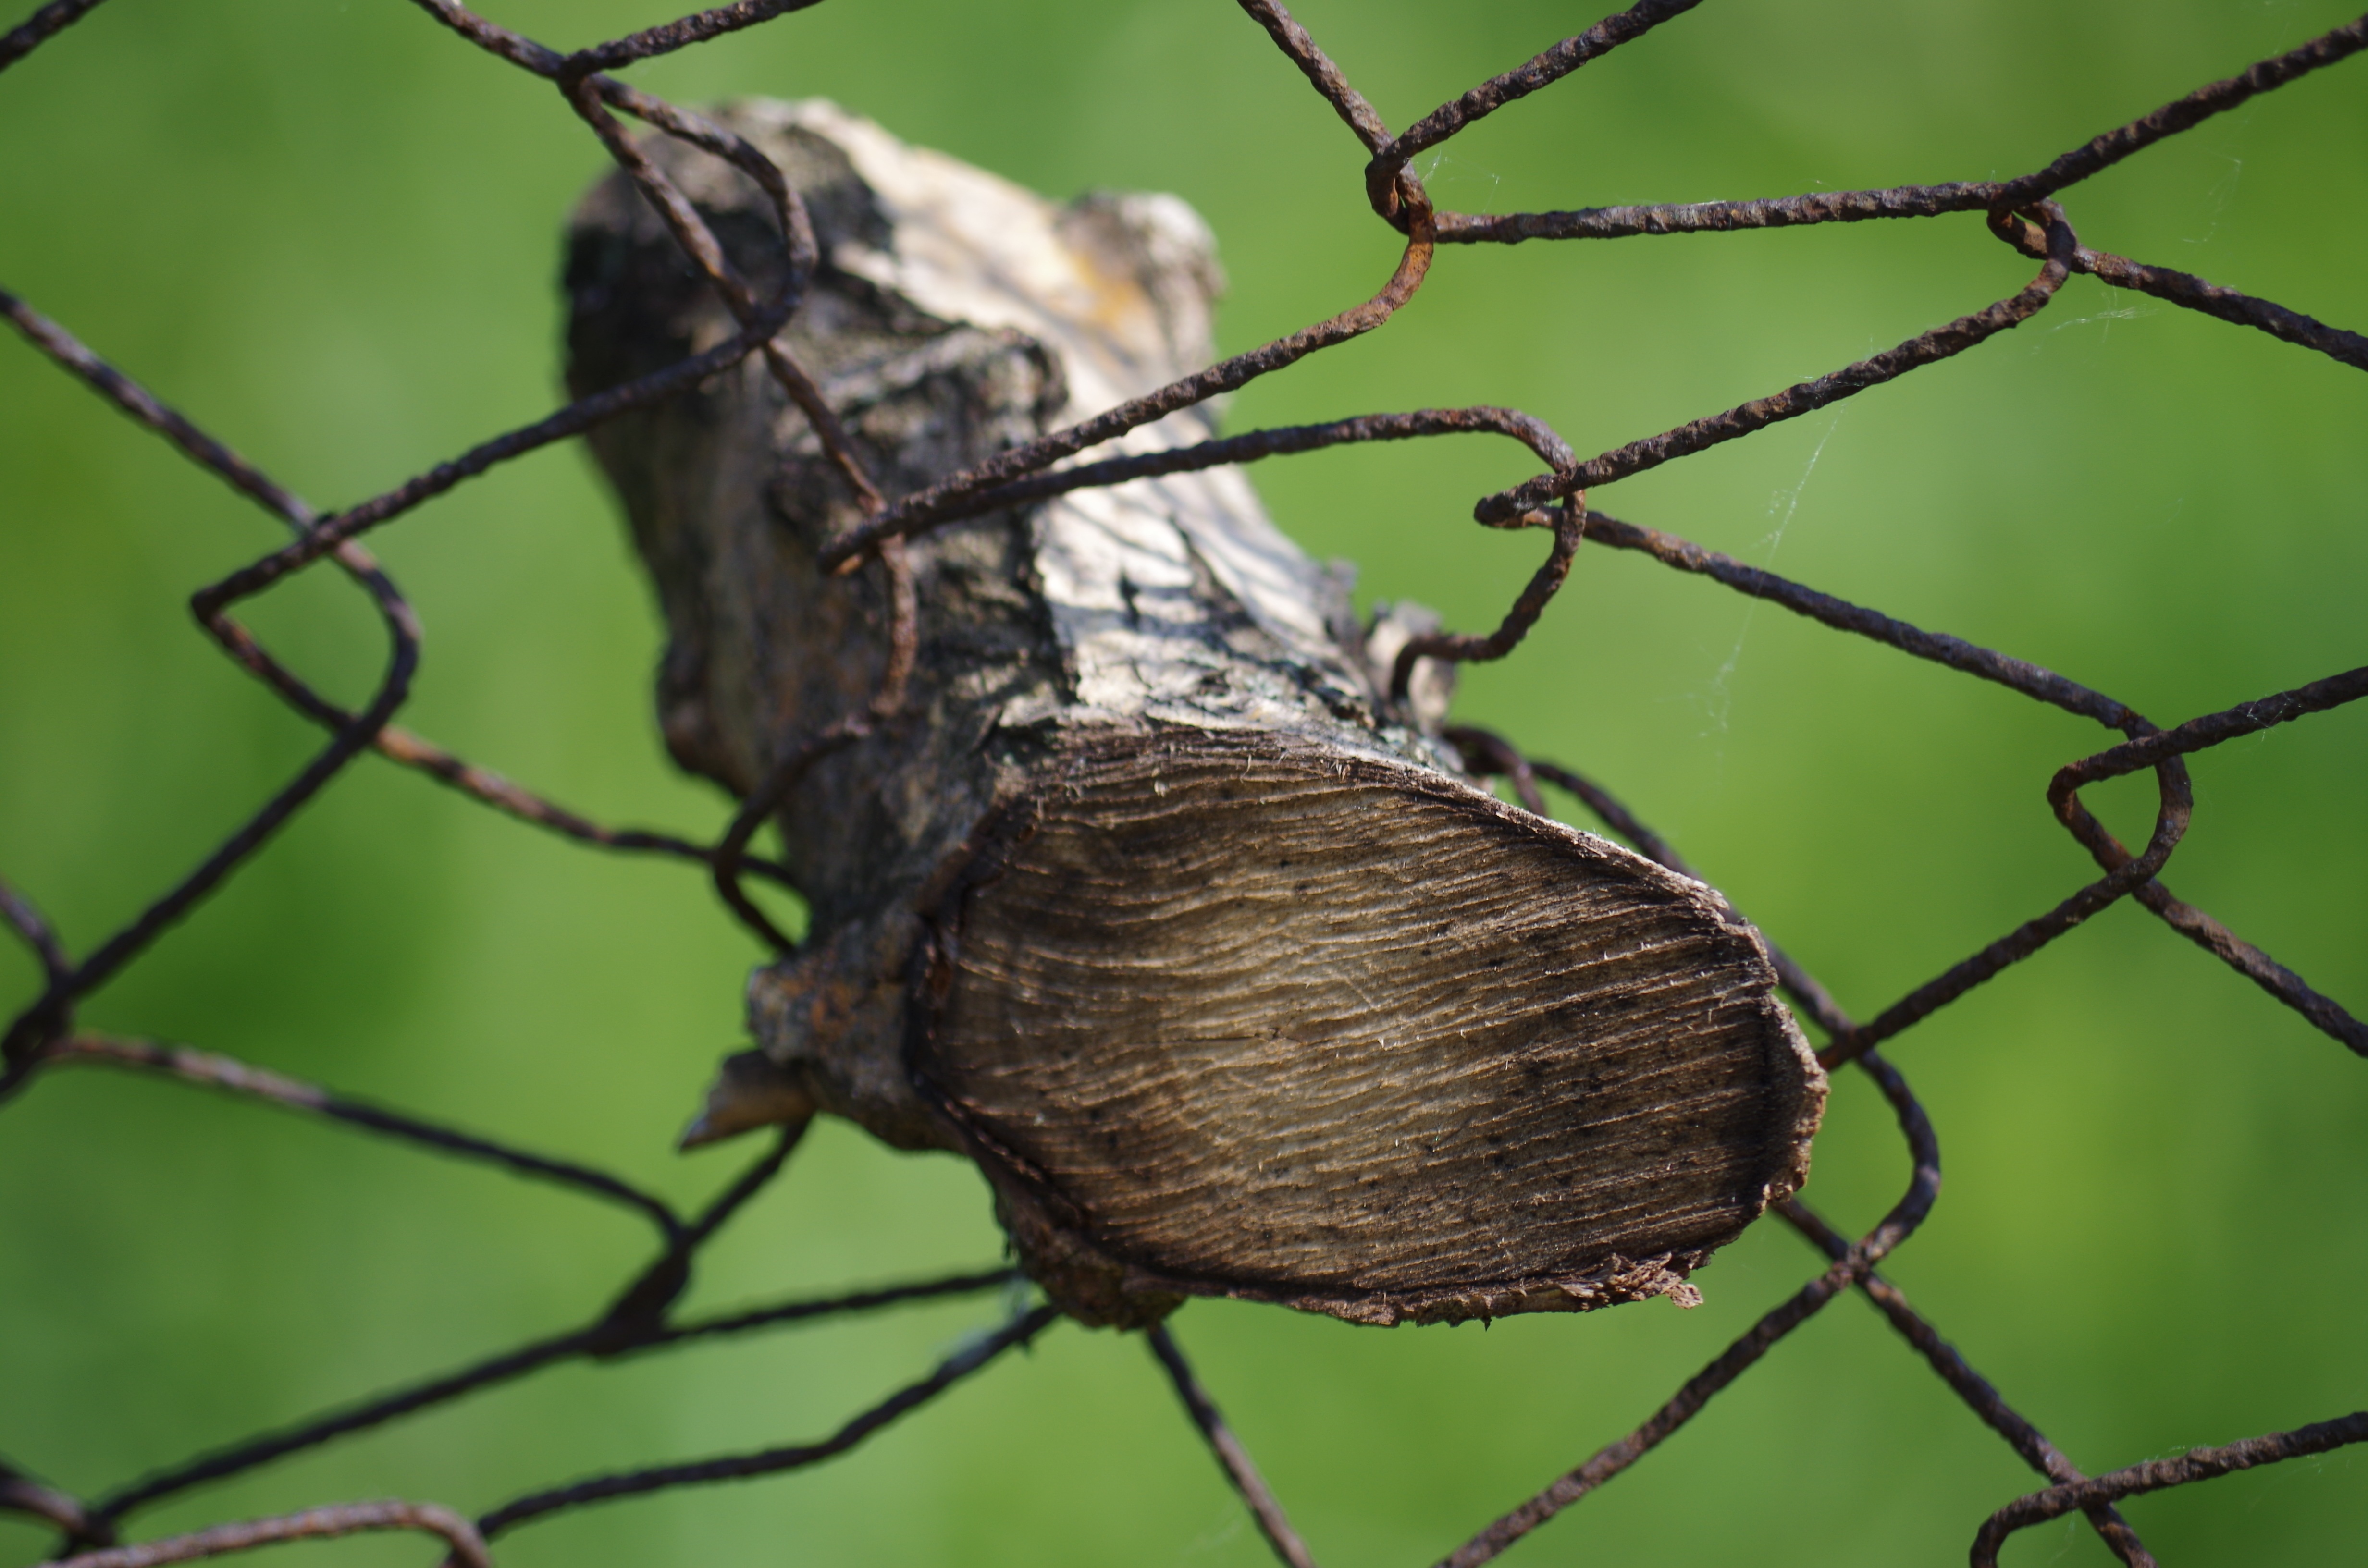
tree, nature, branch, fence, wood, leaf, wildlife, green, insect, fauna, invertebrate, twig, destroyed, jammed, macro photography, ingrown, plant stem